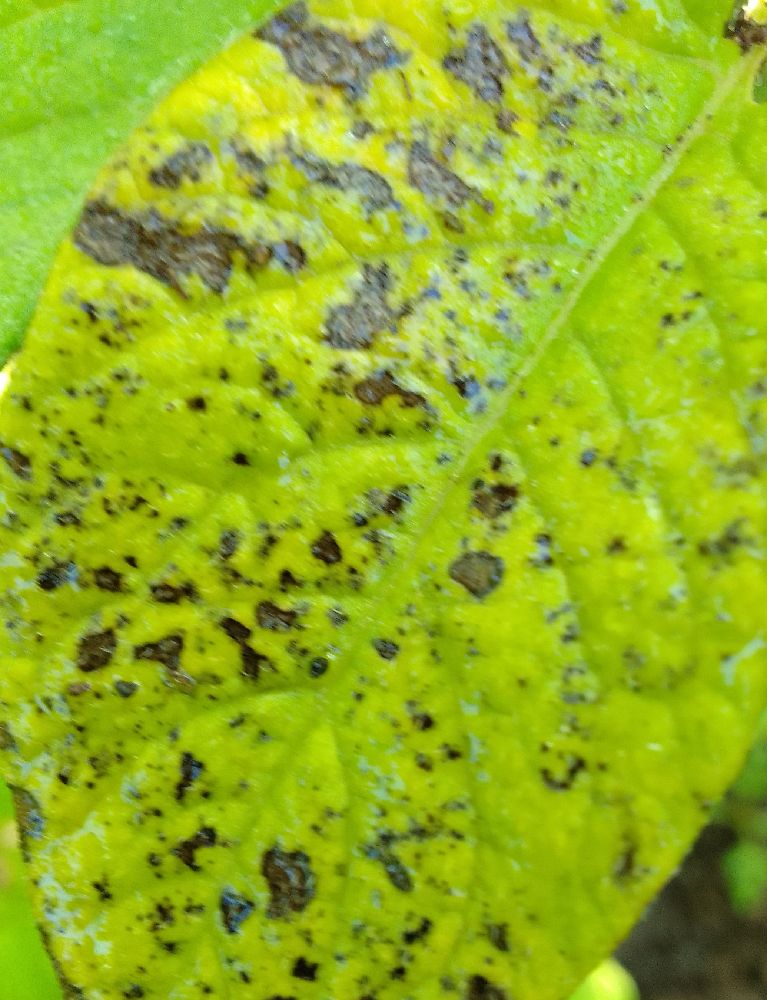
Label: Early blight